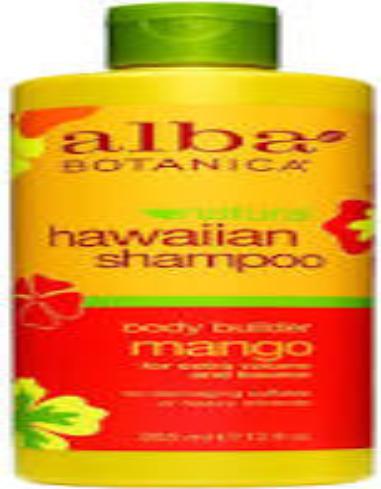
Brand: Alba Botanica
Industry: Necessities